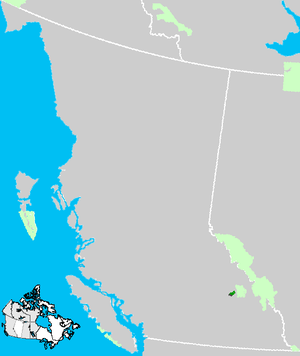
Mount Revelstoke National Park
Beliggenhed i Canada
Mount Revelstoke National Park er en 260 km² stor nationalpark i Britisk Columbia i Canada, som blev oprettet i 1914. Parken ligger i Selkirk Mountains og hvert år besøger omkring 600.000 mennesker Mount Revelstoke og den nærliggende Glacier National Park.